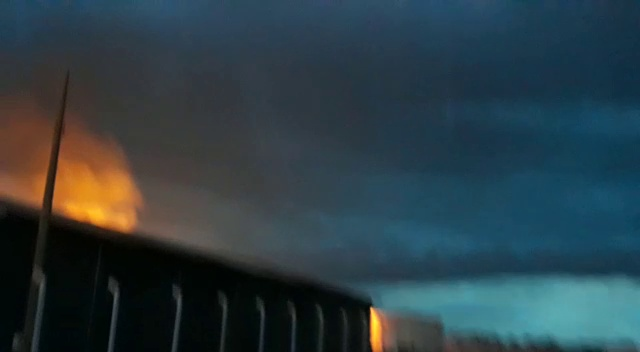
Fire: no
Smoke: yes